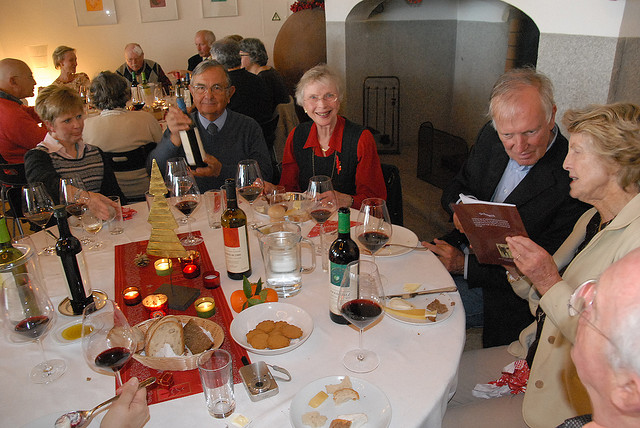
user: Given an image and a question. Answer the question in a short answer. Question: What are the occasion these people are celebrating? Short Answer:
assistant: anniversary